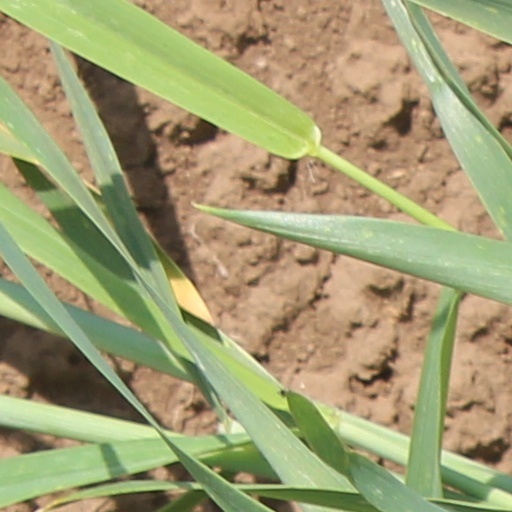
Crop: wheat